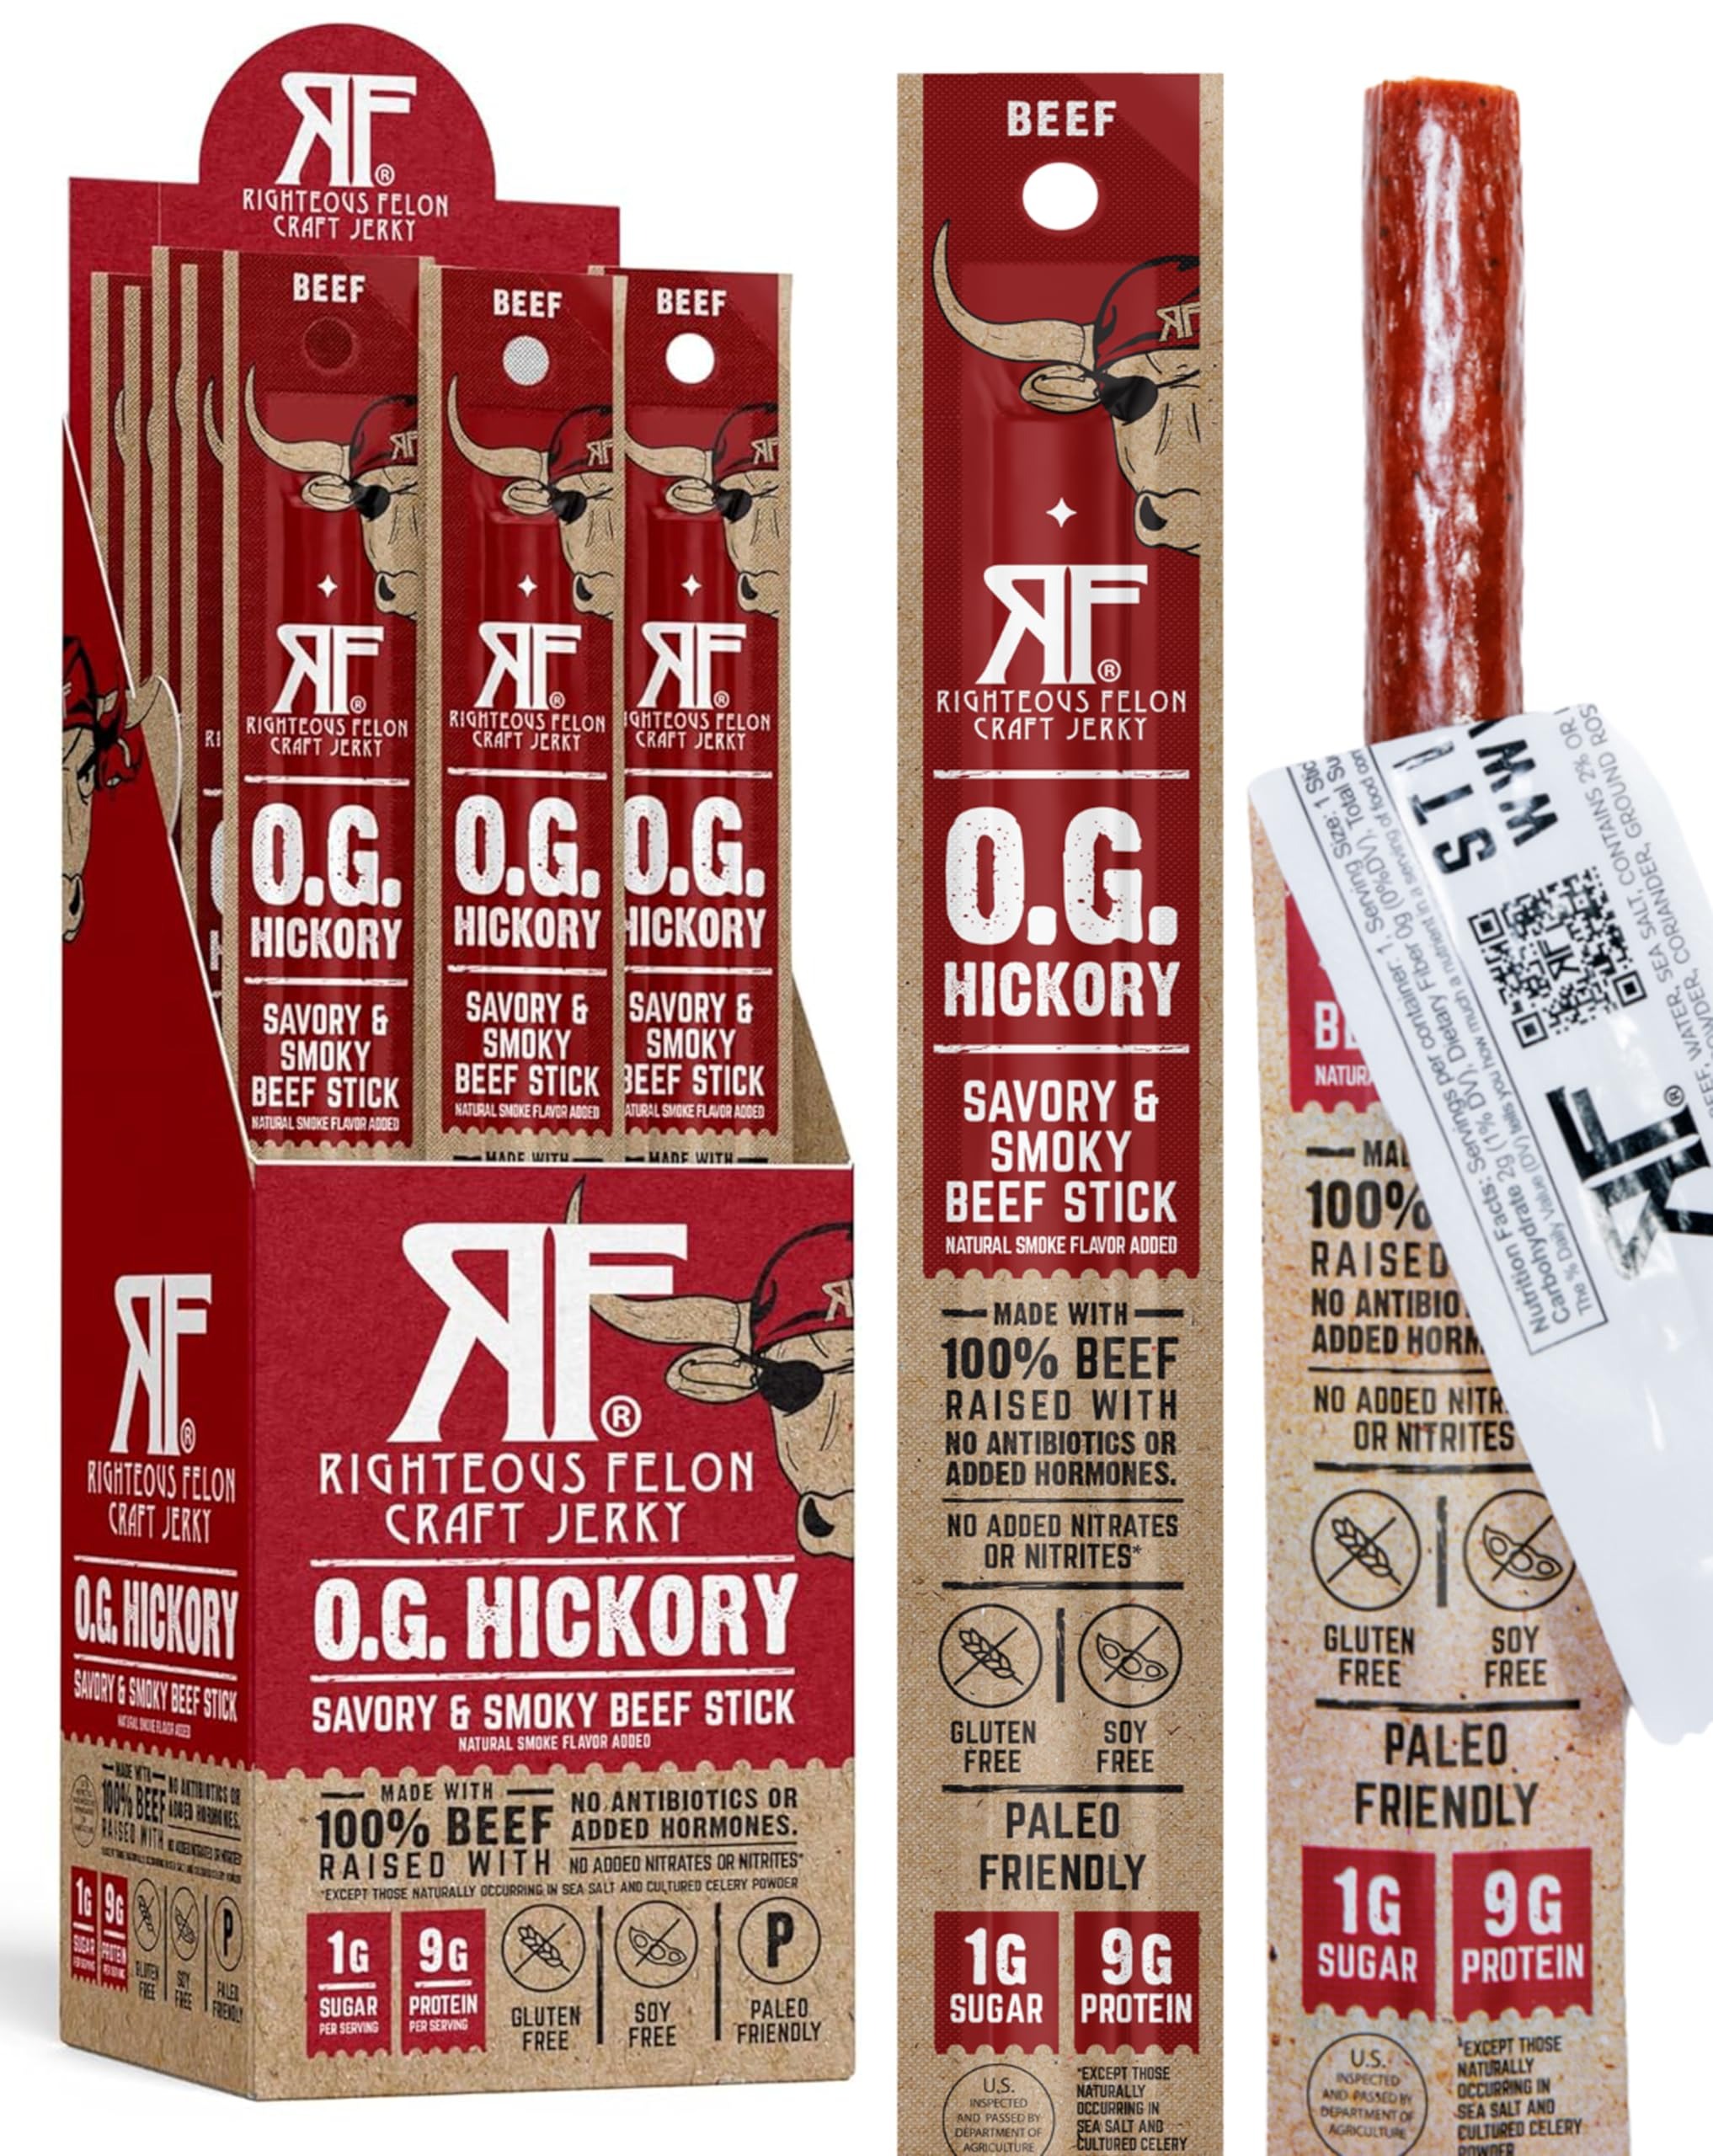
Item Name: Righteous Felon Meat Sticks | 100% Beef Sticks | Gluten Free & Keto Meat Sticks | Low Sugar & High Protein Beef Sticks | Healthy Snack for Adults | Jerky Gifts for Men | OG Hickory, 24 Pack
Bullet Point 1: OUR ORIGINAL FLAVOR: Righteous Felon OG Hickory Snack Sticks feature our original hickory-smoke powered flavor that’s the very identity of jerky Generously smoky, delicately savory, absolutely delicious; Balanced mix of beef & pork
Bullet Point 2: ALL-NATURAL INGREDIENTS: Unlike healthy meat sticks that are still full of questionable chemicals, Righteous Felon Snack Sticks use all-natural ingredients that you are familiar with; Contains no artificial flavors or colors
Bullet Point 3: REINVENTING FLAVORS: Righteous Felon has reinvented jerky Made with great care in small batches to bring the best out of that familiarly American flavor of dried meat
Product Description: Righteous Felon Beef Jerky Meat Stick - O.G. Hickory, 24 Pack Righteous Felon Jerky Meat Sticks offer a satisfying, high-protein snack that’s perfect for any occasion. These meat sticks are crafted with care using locally sourced, pasture-raised meats. Each stick delivers 9g of protein with low fat, low carbohydrates, and just 100 calories or less, making them a great choice for those following keto or low-sugar diets. These gluten-free, soy-free snacks are made with real, pronounceable ingredients and contain no growth hormones or antibiotics. Whether you’re on the go, packing a lunch, or simply looking for a healthy snack, Righteous Felon meat sticks fit seamlessly into your lifestyle. Their convenient packaging makes them easy to grab and enjoy wherever you are, providing a quick protein boost to fuel your day. Ideal for gifting, this 24-pack of individually wrapped meat sticks is perfect as a stocking stuffer or as part of a gift basket. They’re a thoughtful option for men who appreciate high-quality snacks, making them a great choice for holidays, birthdays, or just because. Handcrafted in the USA, Righteous Felon takes pride in delivering a flavor experience that stands out from the rest, ensuring every bite is as satisfying as the last.
Value: 24.0
Unit: Ounce

Price: 44.99